Toccoa, Georgia

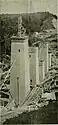
Construction of the Wells Viaduct over the North Broad River near Toccoa, 1901

"Born from fire, and twice rebuilt from ashes, Downtown Toccoa's Albemarle Hotel has witnessed Toccoa's growth, and its struggles, for more than 100 years." The current building, dating from the 1930s, retains some of the previous structure. For many years, it was known as the Alexander Apartments. The hotel is located in the Downtown Toccoa Historic District, and is on the National Register of Historic Places.